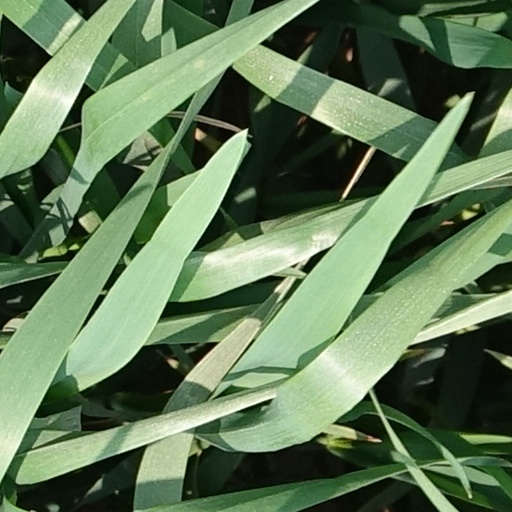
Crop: wheat